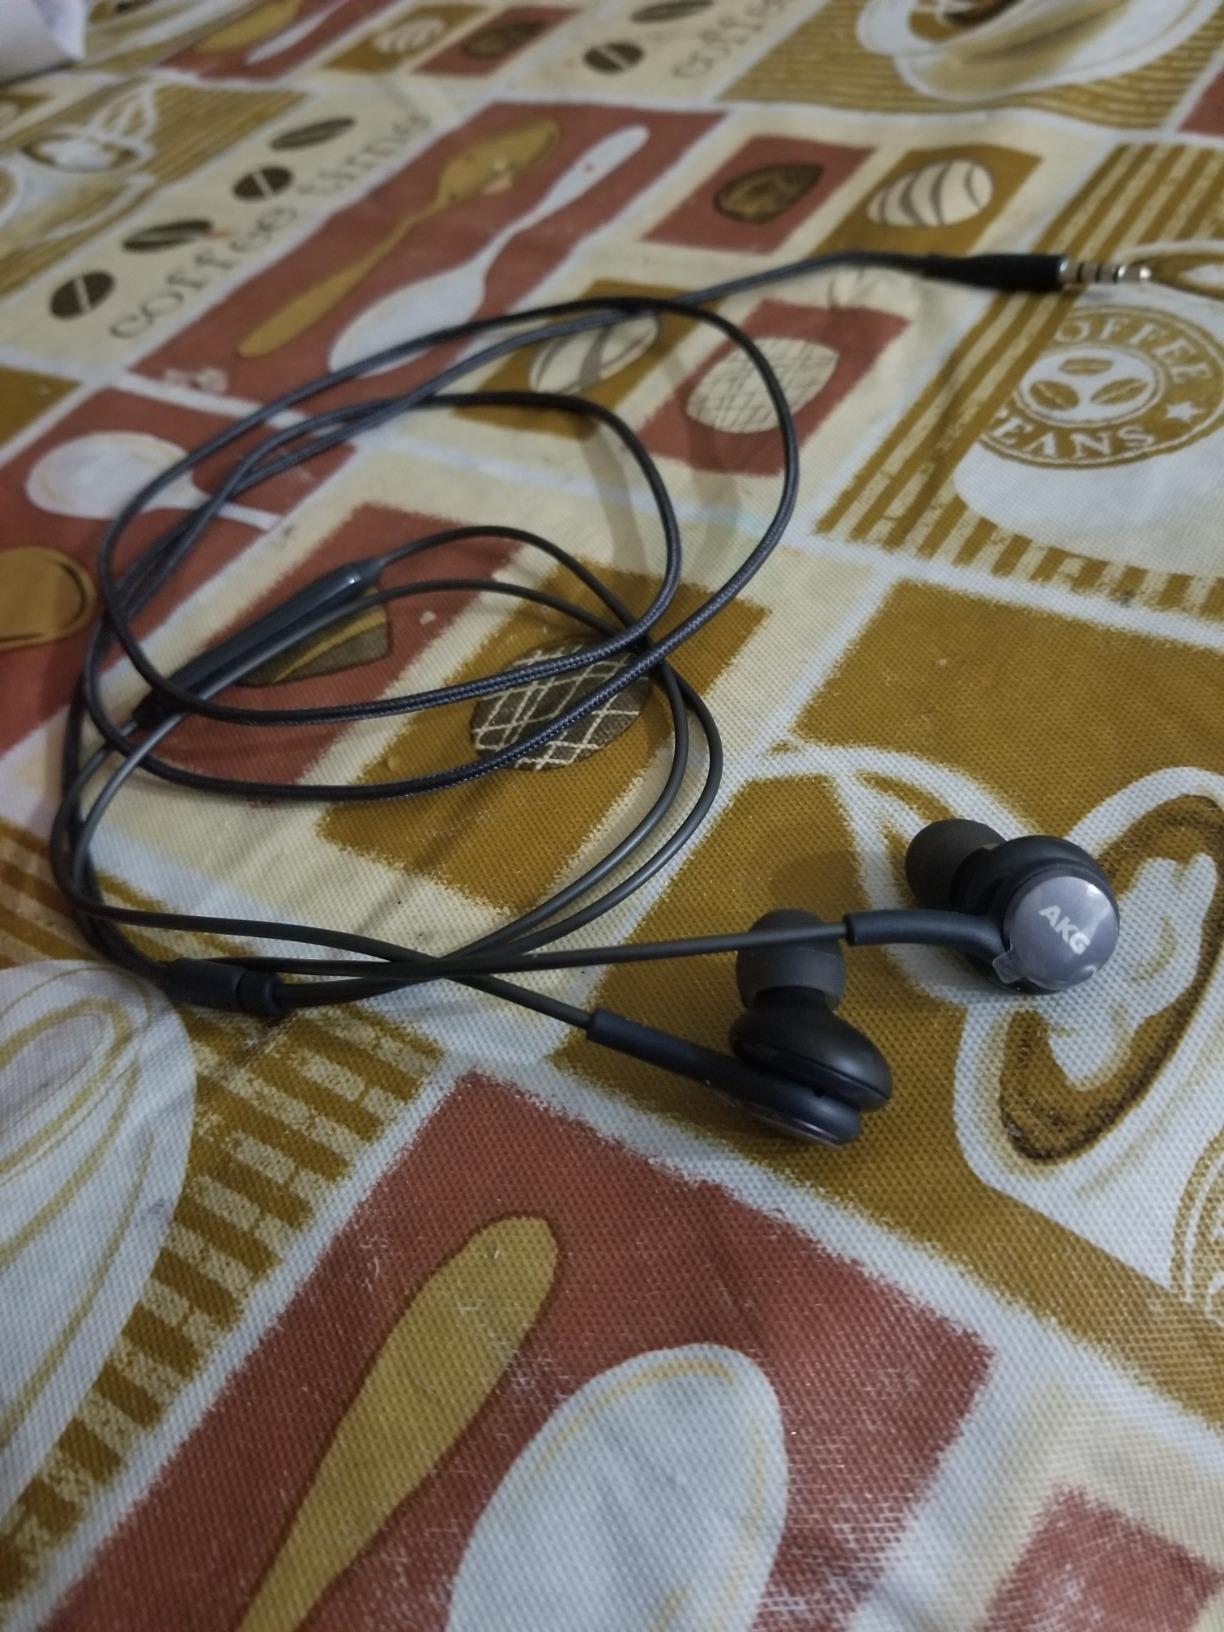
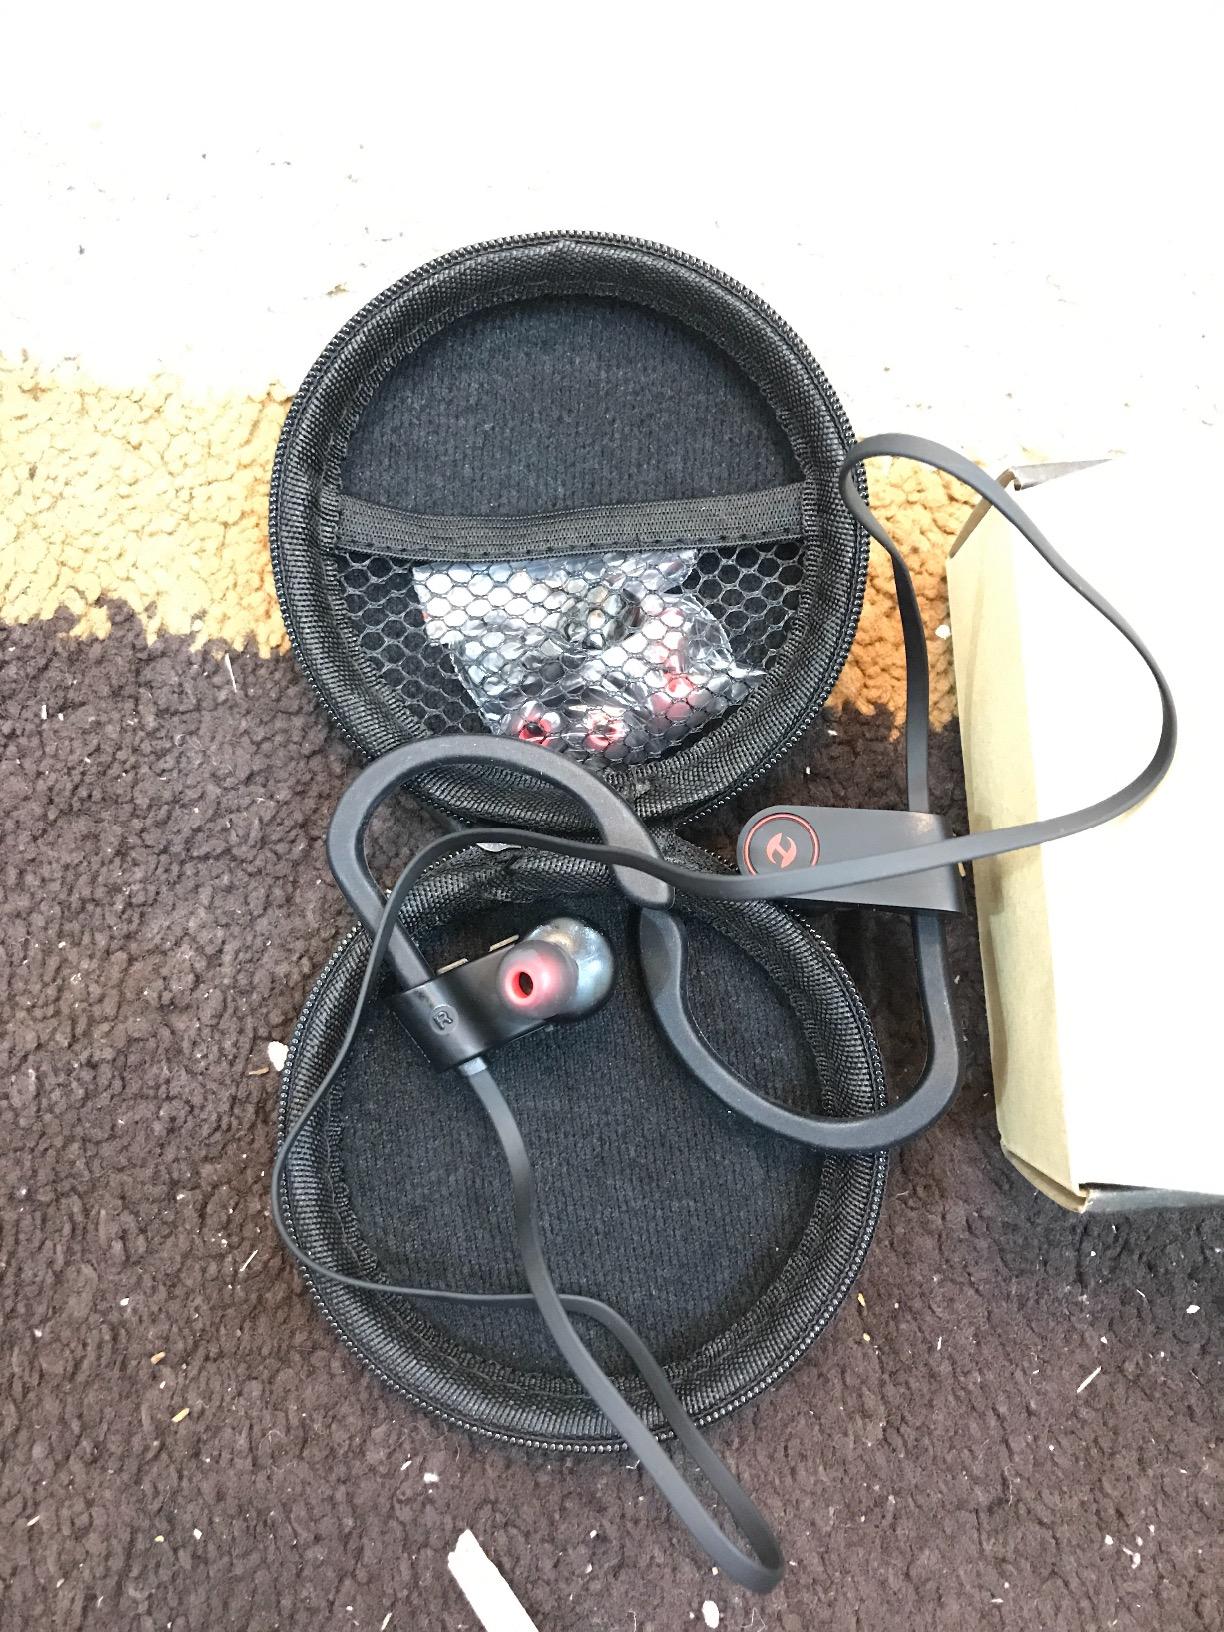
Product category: headphones
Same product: no